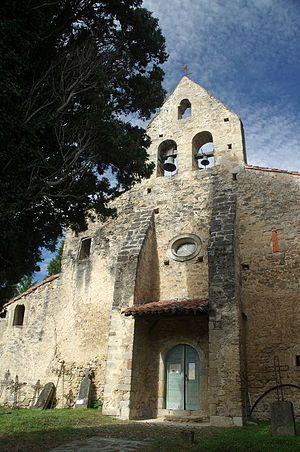
Ayant adhéré à la Réforme, vers le milieu du 16e siècle, l'église devient un lieu de culte réformé. Elle est rendue aux Chevaliers de Malte dès l'application de l'Edit de Nantes (1598). Le temple protestant édifié entre temps, fut démoli en 1668 sur ordre de Louis XIV. Eglise restaurée en 1725 (redéfinition des proportions). Sous les deux contreforts du clocher, l'accès se fait en franchissant un large porche étayé par un pilier central. Le portail, en plein cintre, est surmonté de l'écusson royal et daté de 1725. This building is indexed in the Base Mérimée, a database of architectural heritage maintained by the French Ministry of Culture,
Cet article recense les monuments historiques de l'Ariège, en France.
Gabre est une commune française, située dans le département de l'Ariège en région Occitanie.